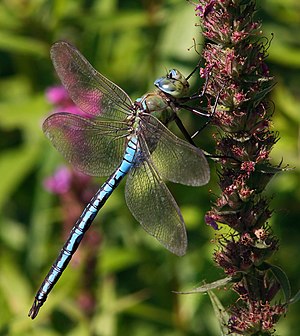
Er du dus med himlens fugle / Sangteksten
En guldsmed.
"""Er du dus med himlens fugle"" er en dansk sang fra spillefilmen Vagabonderne på Bakkegården fra 1958. Sangen har tekst af Finn Martin og musik af Sven Gyldmark og blev i filmen sunget af Poul Reichhardt.